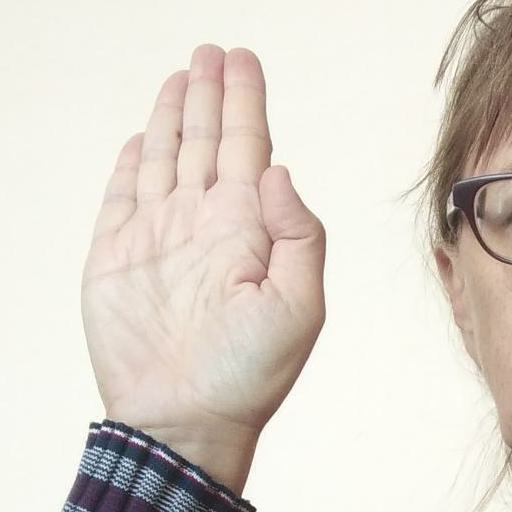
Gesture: stop